Frein Castle

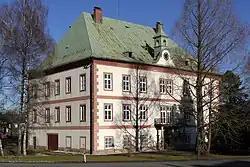

Frein Castle is located in the Frein division of the municipality of Frankenburg am Hausruck in the Vöcklabruck district of Upper Austria.